The Looney Looney Looney Bugs Bunny Movie

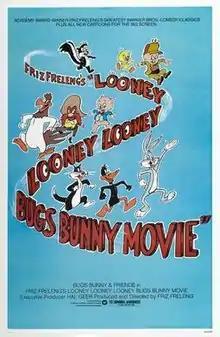
Theatrical release poster

The Looney Looney Looney Bugs Bunny Movie (credited onscreen as Friz Freleng's Looney Looney Looney Bugs Bunny Movie) is a 1981 American animated comedy package film with a compilation of classic "Looney Tunes"/"Merrie Melodies" Warner Bros. cartoon shorts and animated bridging sequences produced and directed by Friz Freleng, hosted by Bugs Bunny. The new footage was produced by Warner Bros. Animation. It was the first "Looney Tunes"/"Merrie Melodies" film with a compilation of classic cartoon comedy shorts produced by Warner Bros. Animation.